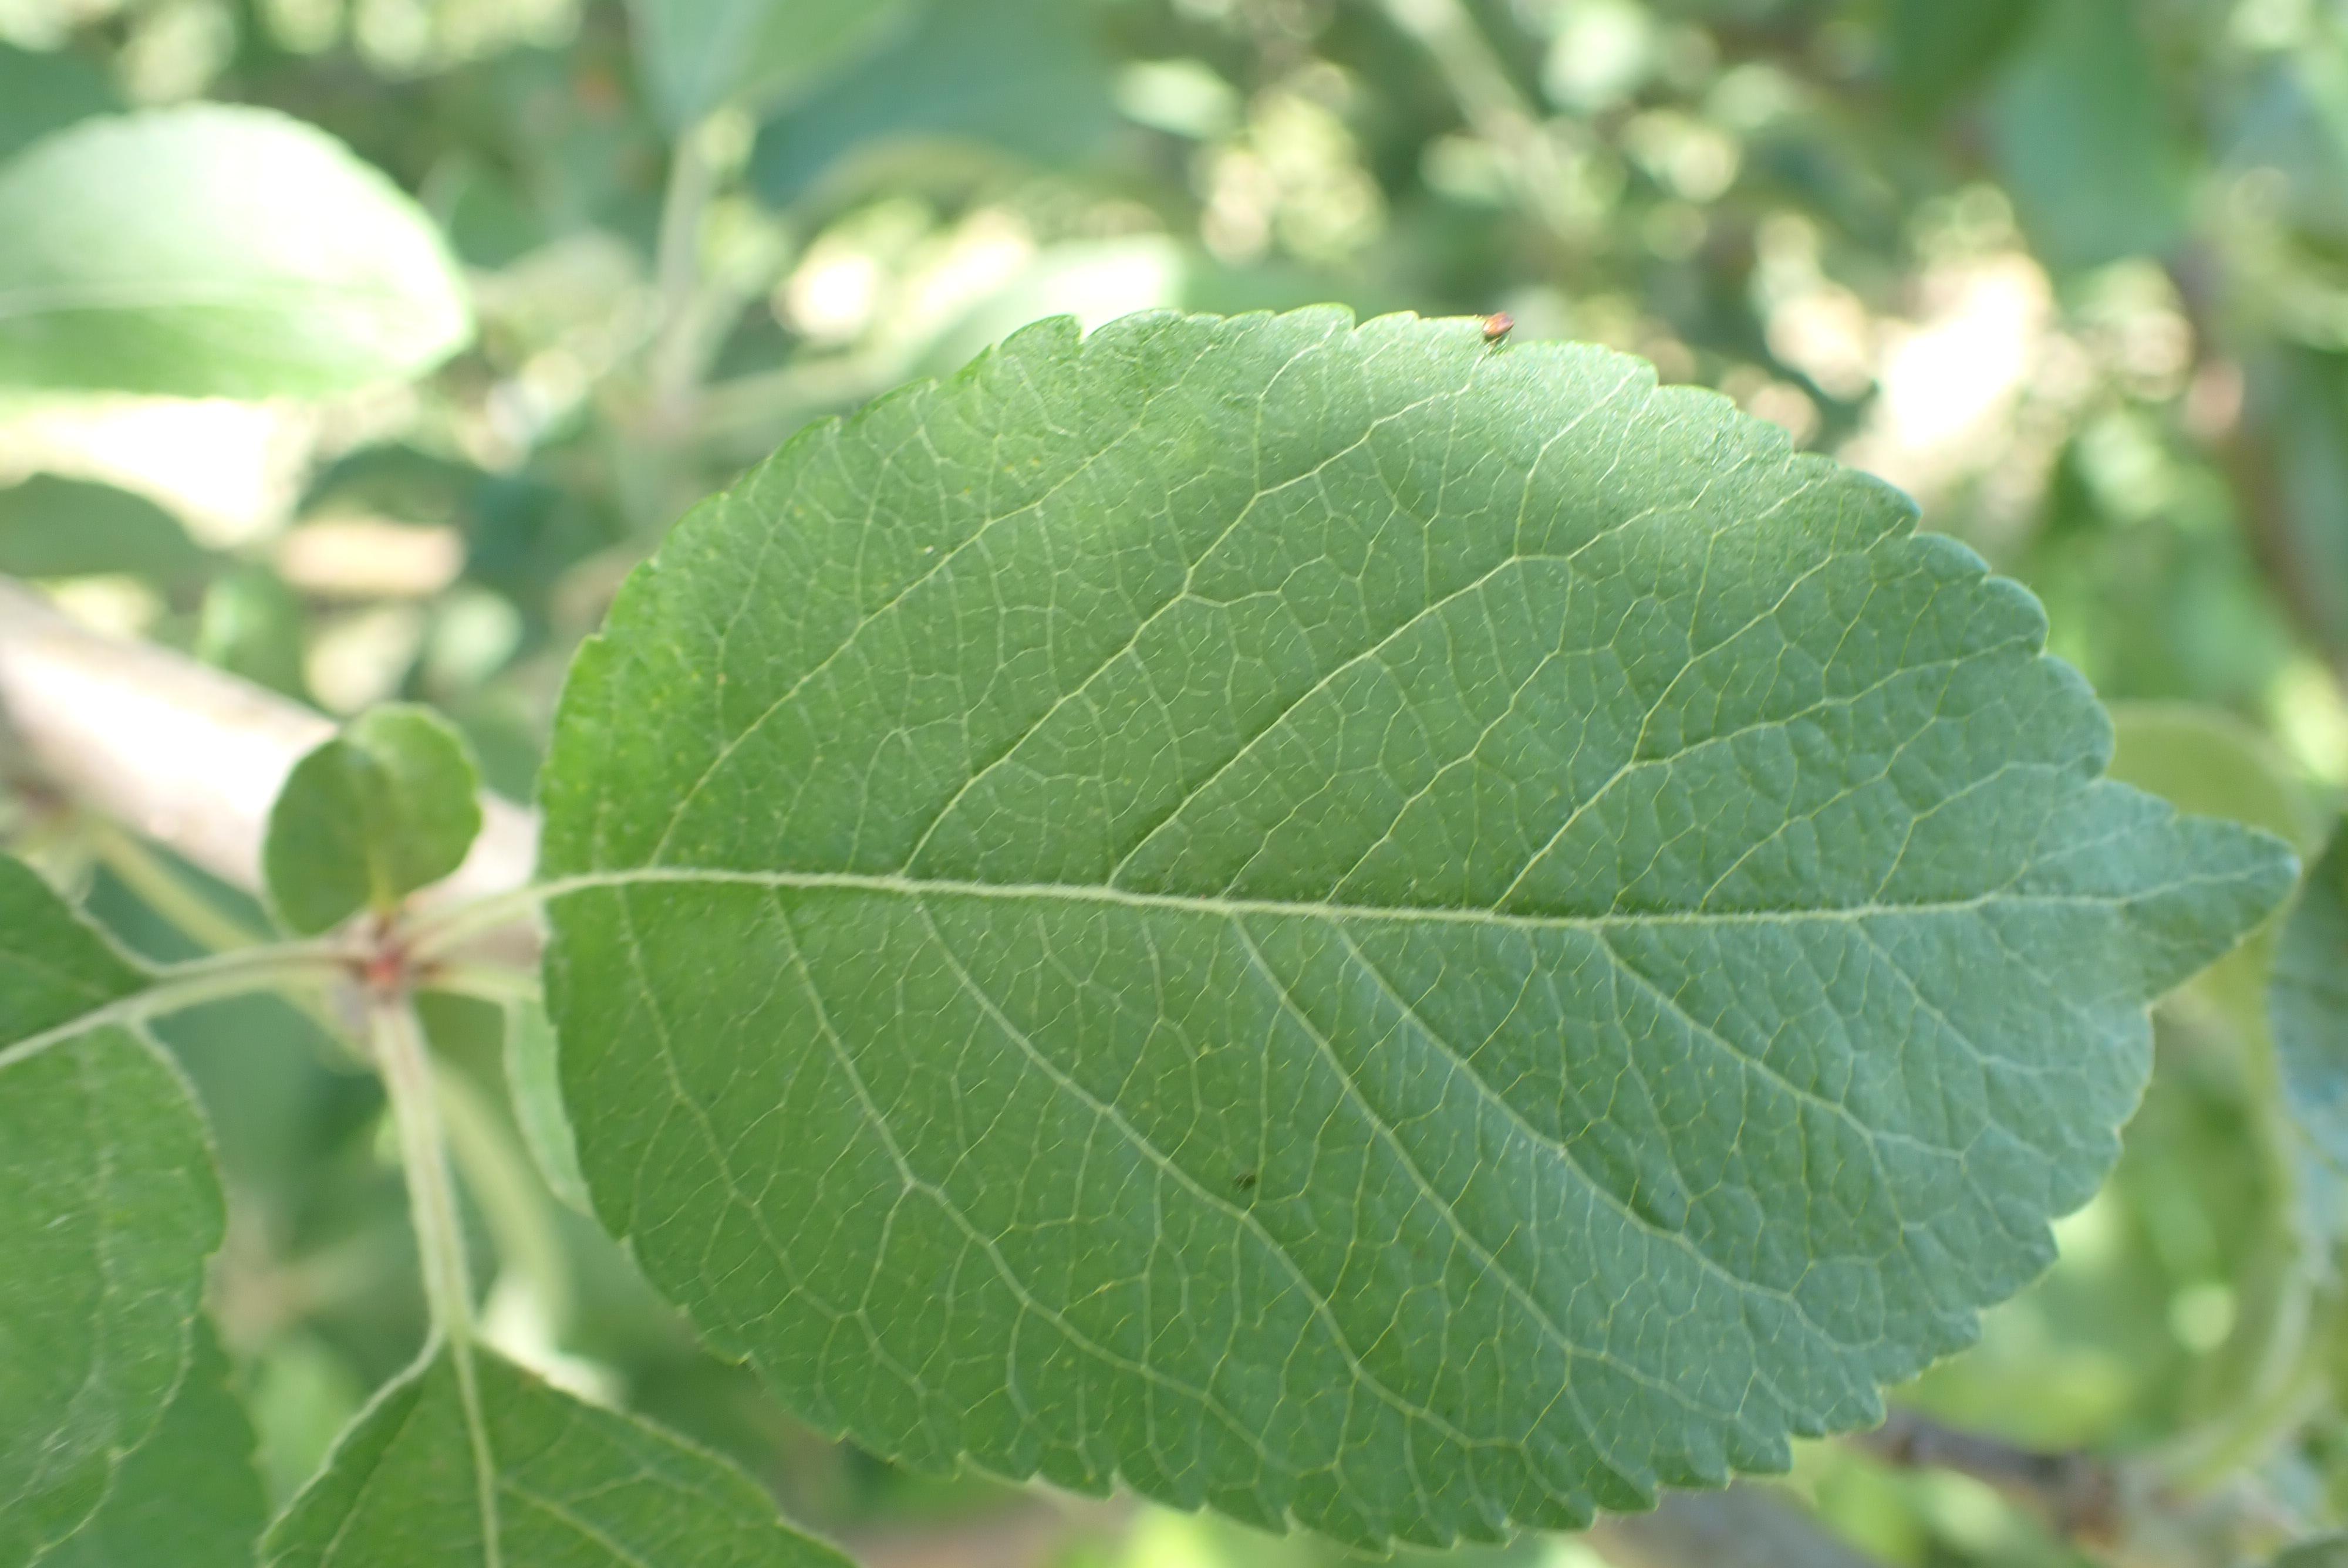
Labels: healthy